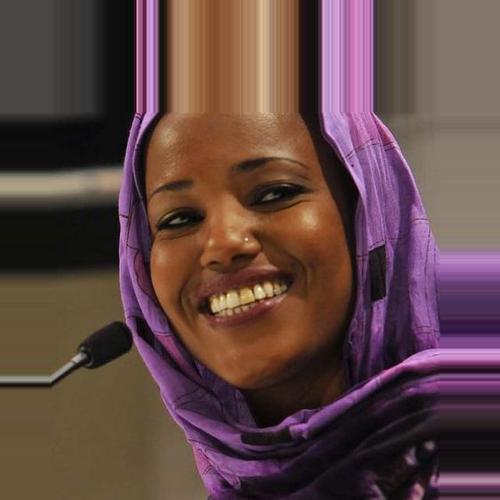
Age: 35